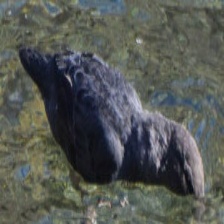
Species: AMERICAN DIPPER
Scientific name: CINCLUS MEXICANUS